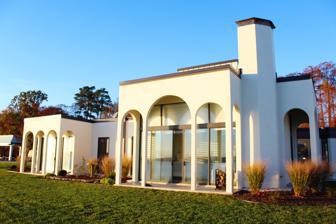
Building: Dancing Point
Country: United States of America
Year built: 1976
Historic house in Virginia, United States United States historic place Dancing Point U.S. National Register of Historic Places U.S. Historic district Dancing Point house, seen in 2015 Show map of Virginia Show map of the United States Location Off Sandy Point Rd., near Rustic, Virginia Coordinates 37°14′5″N 76°55′6″W / 37.23472°N 76.91833°W / 37.23472; -76.91833 Area 146 acres (59 ha) Built 1619-c. 1800; 1973-76 Architect Thomas Church ; Robert Stewart NRHP reference No. 16000166 Added to NRHP April 8, 2016 Dancing Point is a historic property on the north bank of the James River in rural Charles City County, Virginia .  Located off Sandy Point Road and projecting into the river, the property has archaeological sites dating to the early colonial period of Virginia's history that may shed light on the interaction between the early settlers of nearby Jamestown and the surrounding Native American communities; it is known to be the site of the 1619 Smith's Hundred settlement.  The property is more recently notable for a Post-Modern landscape design by Thomas Church , executed in the 1970s, that is believed to be his only surviving commission in the state.  A house from the same period was designed by Robert W. Stewart. The property was added to the National Register of Historic Places in 2016. See also National Register of Historic Places listings in Charles City County, Virginia References